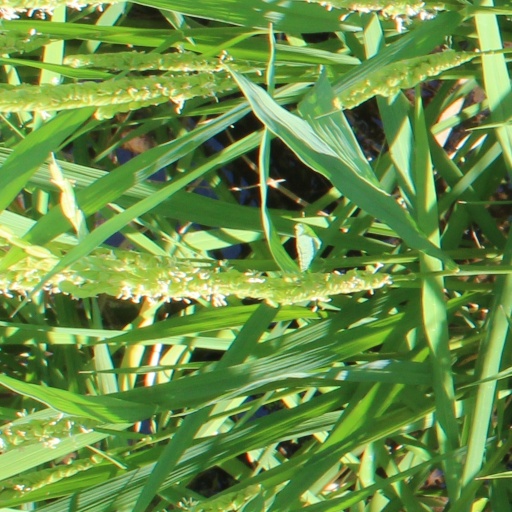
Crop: rice